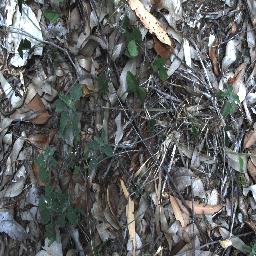
Label: negative